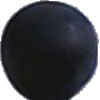
Label: Grape Blue 1